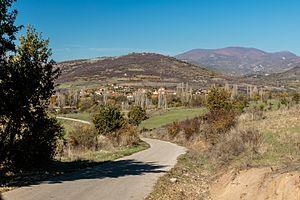
Ratavitsa est un village du nord-est de la Macédoine du Nord, situé dans la municipalité de Probichtip. Le village comptait 277 habitants en 2002.